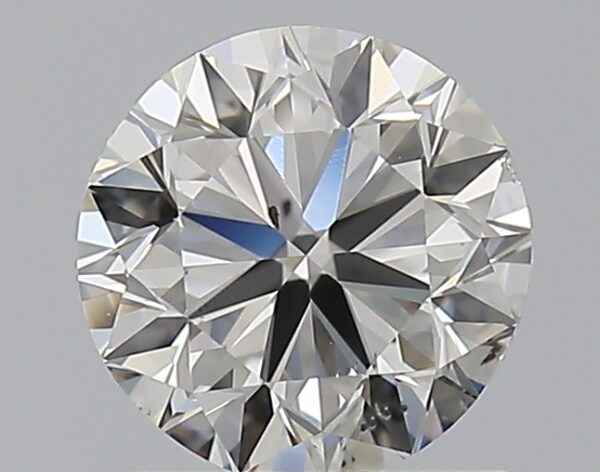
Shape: round
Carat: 0.9
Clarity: SI1
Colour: H
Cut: VG
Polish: EX
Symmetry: VG
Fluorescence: M
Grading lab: GIA
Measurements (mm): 6.01 x 6.09 x 3.81